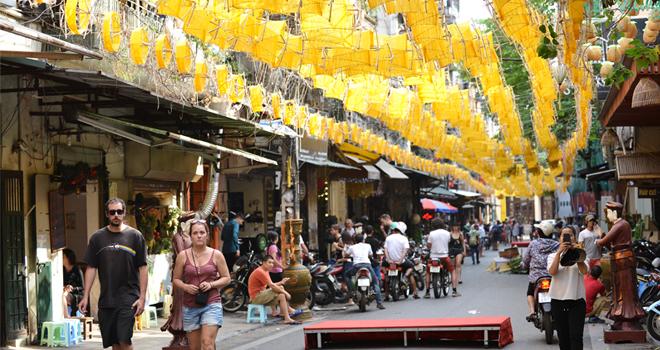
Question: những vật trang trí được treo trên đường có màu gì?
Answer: những vật trang trí được treo trên đường có màu vàng